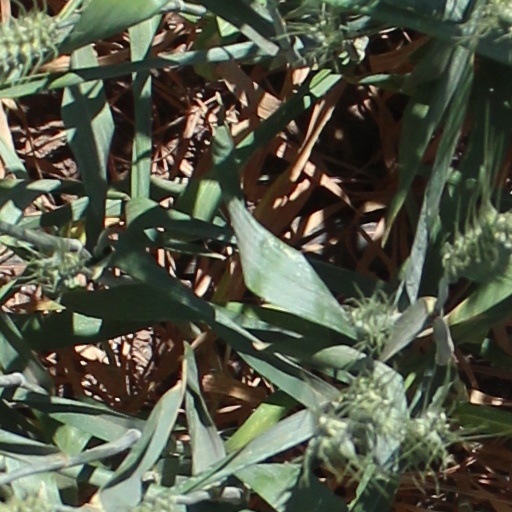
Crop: wheat